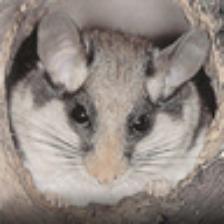
Label: NonHuman